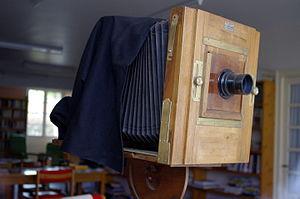
Félibrée à Piégut-Pluviers 2012 - anciennes appareils photo exposées dans la bibliothèque municipale. Étiquette: Appareils photographiques de précision E. Lorillon, 7 Imp Franchemont, R Jean-Macel, Paris
Cet article présente une liste des marques et fabricants de matériel photographique.